Quim Torra

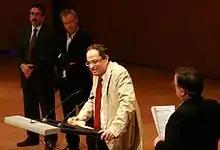
Torra receiving the award in October 2009

Torra worked as an executive for Winterthur Group, a multinational insurance company, for nearly twenty years including two years at the company's offices in the Canton of Zürich in Switzerland. Whilst in Switzerland he started researching Eugeni Xammar, a Catalan journalist who worked for the United Nations, igniting a passion for Catalan journalism during the 1920s and 1930s. When AXA took over Winterthur Torra was offered a position in Madrid but he chose to return to Catalonia to devote himself to journalism and publishing.